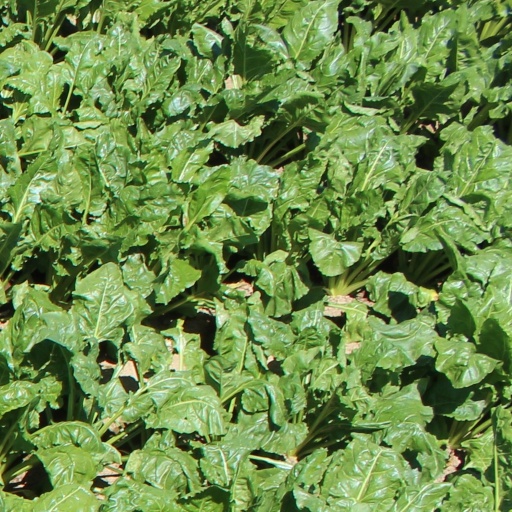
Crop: sugar beet